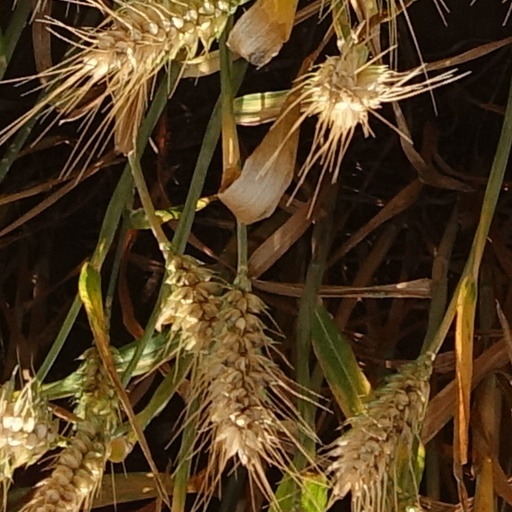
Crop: wheat